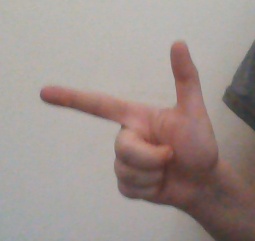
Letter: yaa